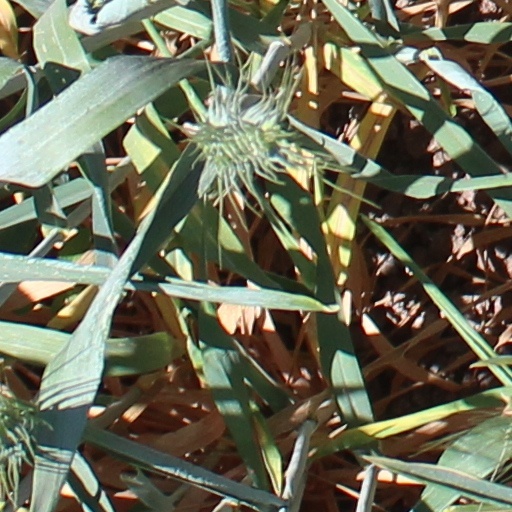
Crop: wheat